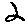
Label: 2